Steam car

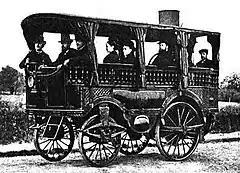
Bollée "L'Obéissante" steam bus photographed in 1875

The first steam-powered vehicle was supposedly built in 1679 by Ferdinand Verbiest, a Flemish Jesuit in China. The vehicle was a toy for the Chinese Emperor. While not intended to carry passengers, if it was invented, Verbiest's device might have been the first ever engine powered vehicle. Also it seems that the Belgian vehicle served as an inspiration for the Italian Grimaldi (early 1700) and the French Nolet (1748) steam carriage successor. A French inventor, Nicolas-Joseph Cugnot, built the first working self-propelled land based mechanical vehicle in two versions, one in 1769 and one in 1771 for use by the French Army. William Murdoch built and operated a steam carriage in model form in 1784. In 1791 he built a larger steam carriage which he had to abandon to do other work. Also William Symington built a steam carriage in 1786. There is an unsubstantiated story that a pair of Yorkshiremen, engineer Robert Fourness and his cousin, physician James Ashworth had a steam car running in 1788, after being granted a British patent No.1674 of December 1788. An illustration of it even appeared in Hergé's book (Casterman, 1953). The "London Steam Carriage" was built by Richard Trevithick in 1803 and ran successfully in London, but the venture failed to attract interest and soon folded up. An amphibious steam car was built by Oliver Evans in 1805. The first substantiated steam car for personal use was that of Josef Božek in 1815. He was followed by Julius Griffith in 1821, Timothy Burstall and John Hill in 1824 and Thomas Blanchard in 1825. Over thirty years passed before there was a flurry of steam cars from 1850s onwards with Dudgeon, Roper and Spencer from the United States, Leonard and Taylor from Canada, Rickett, Austin, Catley and Ayres from England, Bordino and Manzetti from Italy, others followed with Bollée and Lejeune from France, Thury from Switzerland and Kemna from Germany.